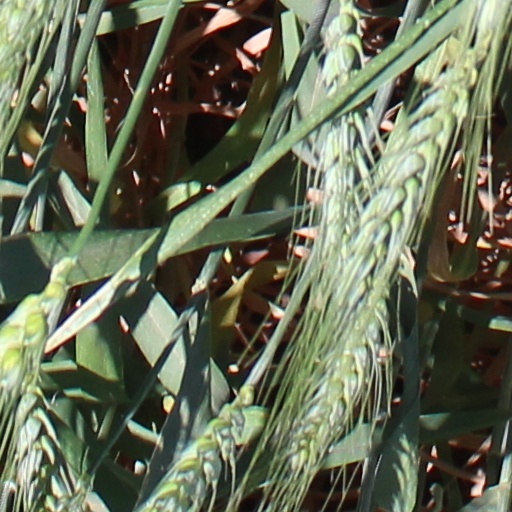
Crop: wheat